Tamagotchi Connection

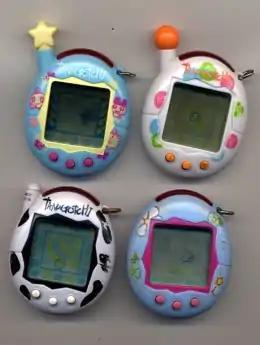
Four Tamagotchi Connection toys

The Tamagotchi Connection, marketed as Tamagotchi Connexion outside the Americas and as Tamagotchi Plus in Japan, is a virtual pet in the Tamagotchi line of digital toys from Bandai. First released in 2004, 8 years after the first Tamagotchi toy, they were notable for their wireless networking feature: using the device's infrared port, the virtual pet (referred to as a Tamagotchi) can make friends with other Tamagotchis, in addition to playing games, giving and receiving presents and having a baby. In May 2024, Bandai announced a relaunch of the Tamagotchi Connection to celebrate the series' 20th anniversary. They were officially released in July 2024.